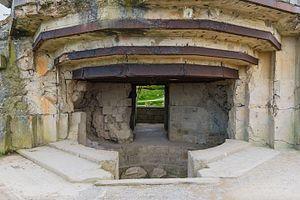
Un bunker d'artillerie allemand à la Pointe du Hoc, Calvados